Roopam Sharma

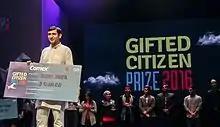
Sharma Receiving the Gifted Citizen Prize

Sharma was recently awarded the Gifted Citizen Prize 2016. He has also been listed as an innovator under 35 in 2016 by the Technology Review. Sharma was also named as a judge for the Living Talent Masterpiece 2017 and Accenture Innovation Jockeys Season 6.